Potyviridae

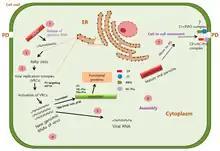
Replication and movement of soybean mosaic virus (SMV)

Viral replication is cytoplasmic. Entry into the host cell is achieved by penetration. Replication follows the positive-stranded RNA virus replication model. Positive-stranded RNA virus transcription is the method of transcription. Translation takes place by −1 ribosomal frameshifting. The virus exits the host cell by tubule-guided viral movement. Plants serve as the natural host. The virus is transmitted via a vector (often an insect or mite). Transmission routes are vector and mechanical.